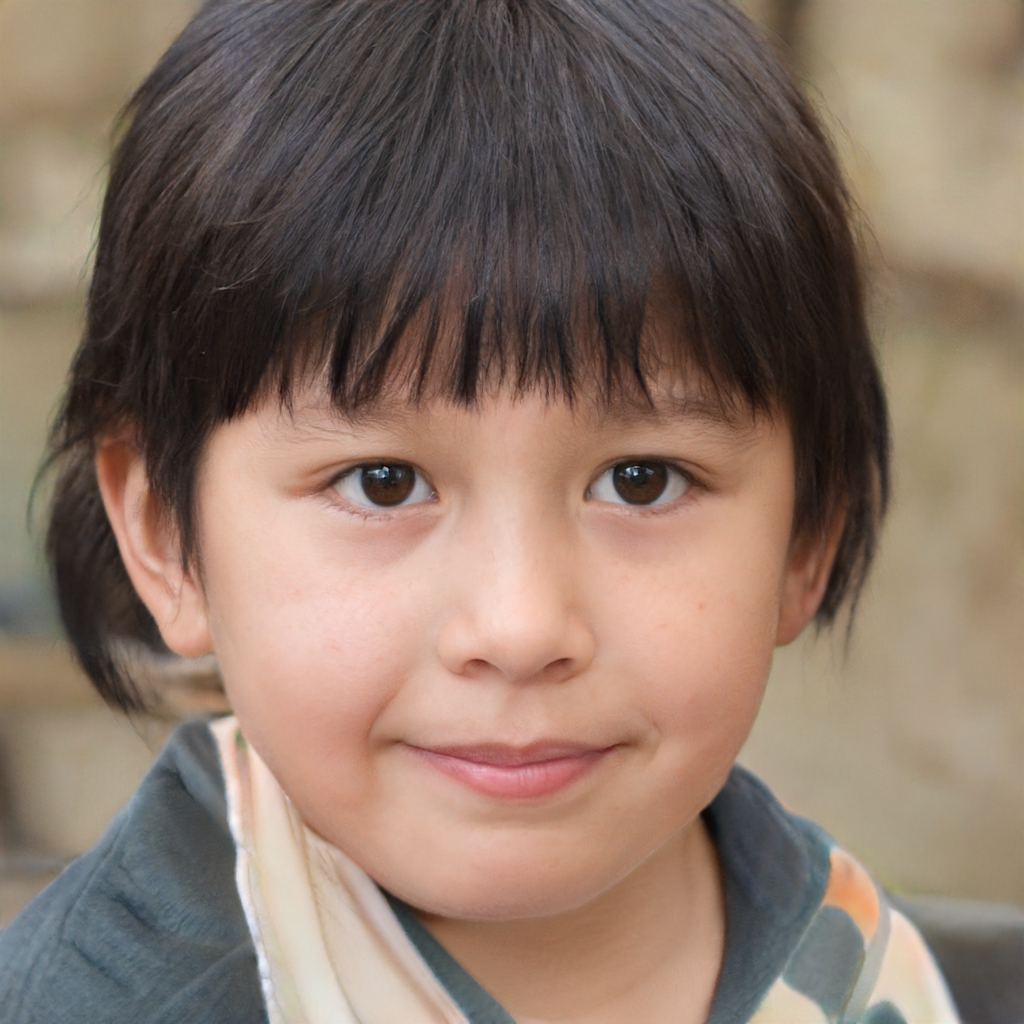
Gender: Female